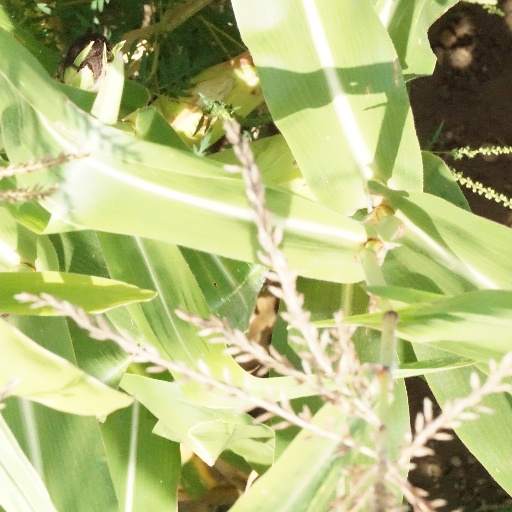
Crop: maize; corn